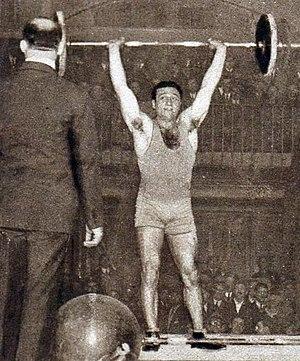
Louis Hostin, champion olympique mi-lourds en 1932 à Los Angeles.
Louis Hostin est un haltérophile français, formé aux clubs de l'Omnium stéphanois puis au Coquelicot. Avec deux titres olympiques et une médaille d'argent en trois olympiades, deux titres européens et dix-huit records du monde, il possède le plus beau palmarès de l'histoire de l'haltérophilie française. Il fut le successeur d'Ernest Cadine et de Charles Rigoulot dans sa catégorie des mi-lourds.